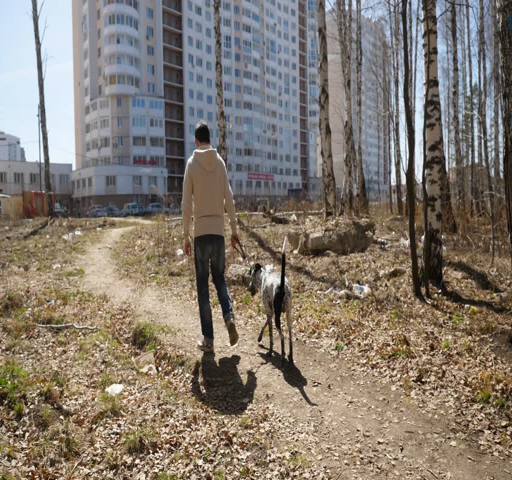
dog walking with the owner - they are te best friends .